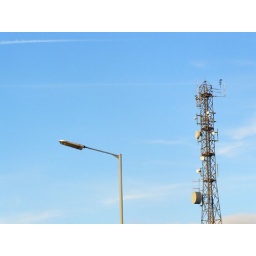
A traffic light and TV tower in Southtown, Gt Yarmouth